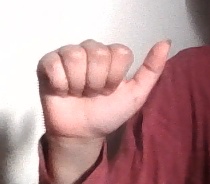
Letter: dhad